Kamadhenu

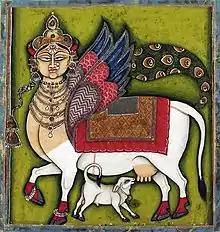
Kamadhenu pictured with her calf

The "Devi Bhagavata Purana" narrates that Krishna and his lover Radha were enjoying dalliance, when they thirsted for milk. So, Krishna created a cow called Surabhi and a calf called Manoratha from the left side of his body, and milked the cow. When drinking the milk, the milk pot fell on the ground and broke, spilling the milk, which became the Kshira Sagara, the cosmic milk ocean. Numerous cows then emerged from the pores of Surabhi's skin and were presented to the cowherd-companions (gopas) of Krishna by him. Then Krishna worshipped Surabhi and decreed that she—a cow, the giver of milk and prosperity—be worshipped at Diwali on Bali Pratipada day.